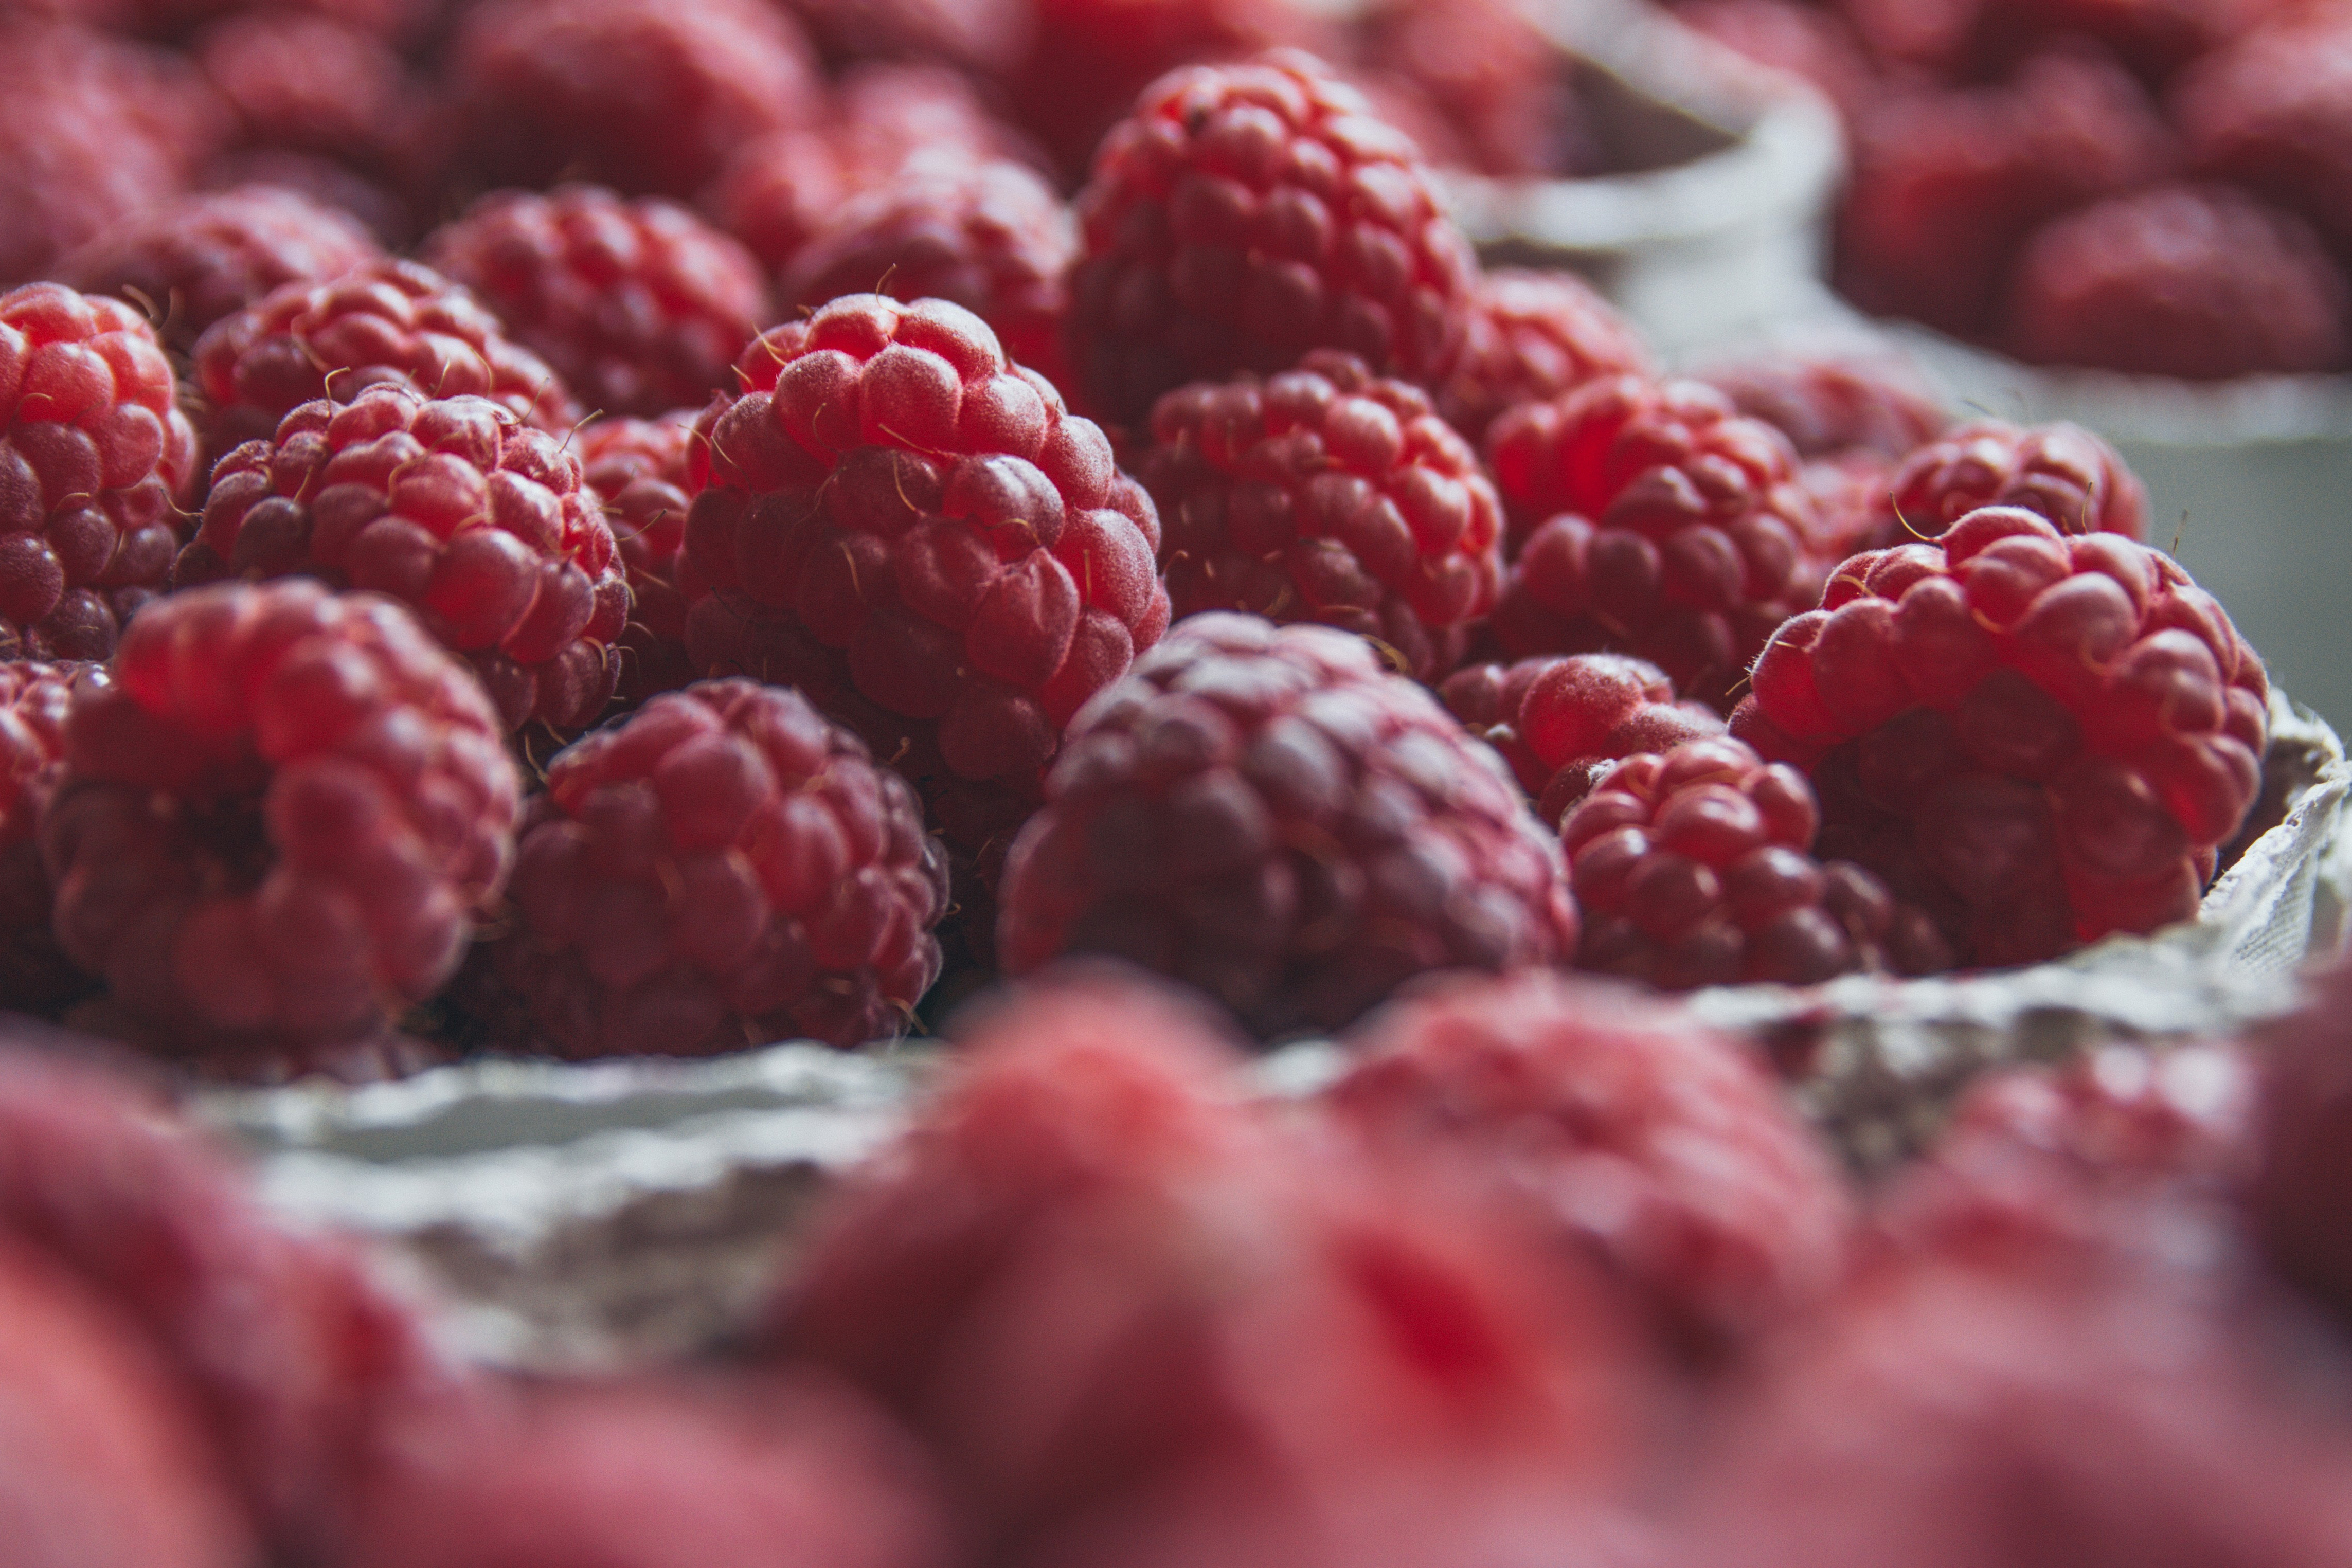
food, berry, natural foods, fruit, frutti di bosco, raspberry, blackberry, superfood, plant, loganberry, boysenberry, produce, sweetness, close up, Superfruit, rubus, ingredient, local food, tayberry, dish, cuisine, recipe, dessert, mulberry, vegetarian food, Olallieberry, red mulberry, baked goods, cream